Icade

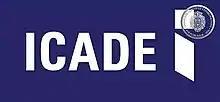
Previous logo

Icade SA is a multinational real estate investment trust (REIT) that is headquartered in Issy-les-Moulineaux, Paris, France and is a subsidiary of Caisse des dépôts et consignations. The name is an abbreviation of Immobilière Caisse des Dépôts. It invests in various types of properties including health care, offices, business parks, housing and public facilities. It is one of the largest property businesses of France. Icade became the leading commercial real-estate company for offices and business parks in the Ile-de-France region, is the largest REIT in healthcare sector of France and a key partner of major French cities. The main shareholders are the parent organization and Crédit Agricole.